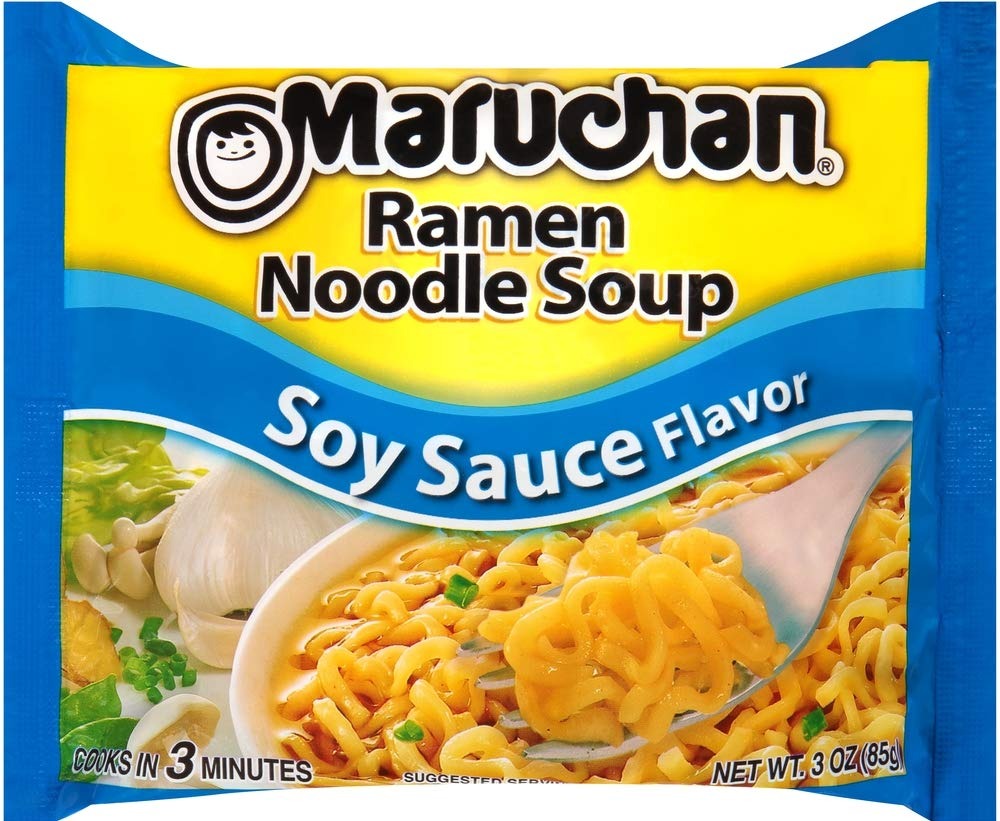
Item Name: Maruchan Ramen Soy Sauce Flavor 3 ounce (24pk)
Bullet Point 1: 0 grams trans fat
Bullet Point 2: Cooks in 3 minutes
Bullet Point 3: Previously known as Oriental flavor
Bullet Point 4: New name. Same great flavor
Bullet Point 5: 24 Pack
Product Description: You may further reduce the sodium level by simply using less of the seasoning packet. qualtiy guaranteed..
Value: 72.0
Unit: Ounce

Price: 2.685